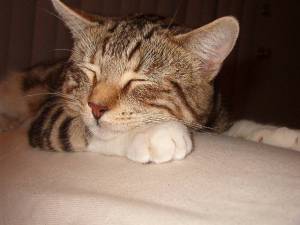
Animal: cat
Breed: bengal